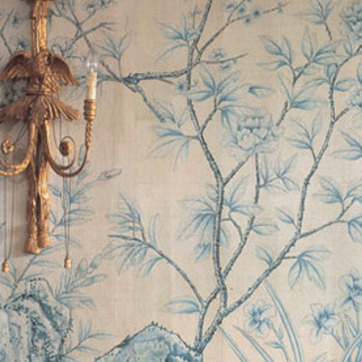
Material: wallpaper